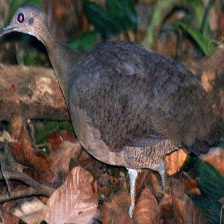
Species: GREAT TINAMOU
Scientific name: TINAMUS MAJOR